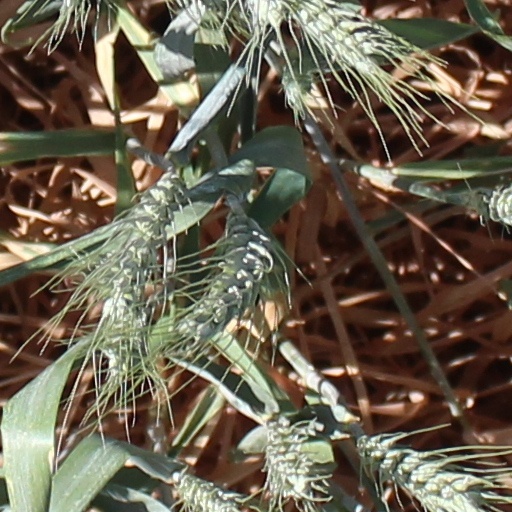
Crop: wheat